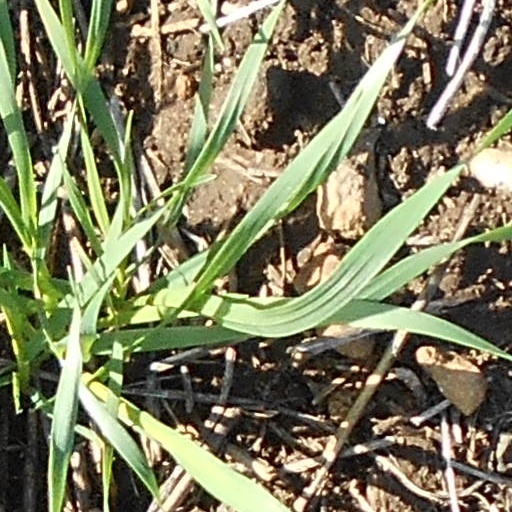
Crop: wheat